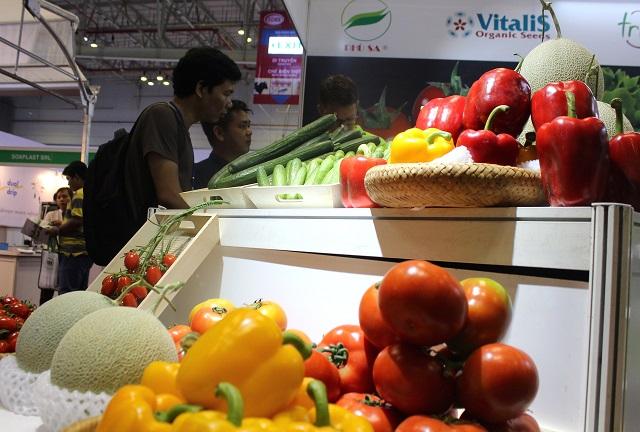
hai người đàn ông mặc áo đen đang chọn trái cây